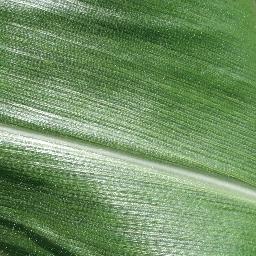
Label: Corn_(Maize)___Healthy